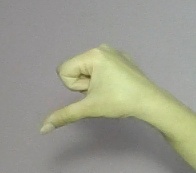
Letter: waw